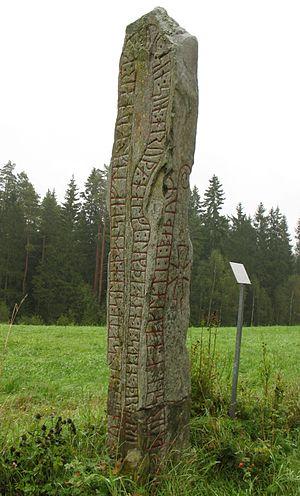
Bath est une ville du comté de Somerset, au sud-ouest de l'Angleterre. Elle se situe à 180 km à l'ouest de Londres et à 25 km au sud-est de Bristol, et compte 83 992 habitants. La reine Élisabeth Iʳᵉ lui a accordé le statut de cité par charte royale en 1590 et la ville fut faite county borough en 1889, ce qui lui donna l'indépendance administrative par rapport au comté du Somerset. Elle est rattachée au comté d'Avon, un district non-métropolitain, lorsqu'il est créé en 1974. Depuis 1996, l'année où le comté d'Avon a été supprimé, Bath est le centre principal de l'autorité unitaire de Bath et du nord-est du Somerset.